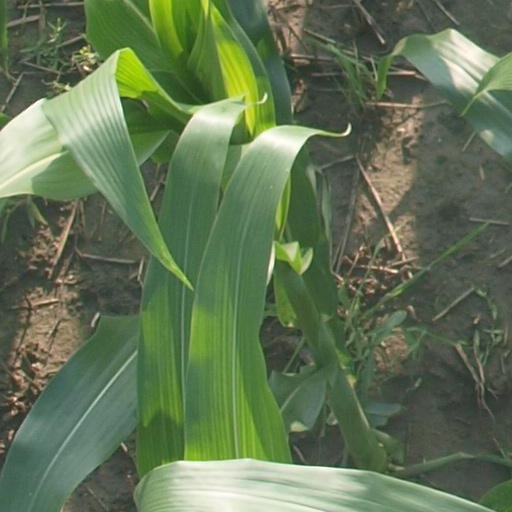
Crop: maize; corn